Sugar (Brockhampton song)

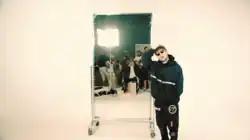
The second music video for "Sugar" takes place in a white sound stage that includes a mirror.

A second music video for "Sugar" was released on February 17, 2020, also directed by Abstract. It was shot by Ashlan Grey with color, iPhone shots, and editing by HK. The digital imaging technician was Kevin Doann, while Nick Lenzini and Weston Freas did the wardrobe styling. The second video was created because Brockhampton did not tell the entire visual story of the song with the first video. The visual has a much lower budget than the first video and takes place in an abandoned warehouse. In the warehouse, the band and Beatty perform on a sound stage that features props, including a revolving mirror, ladder, and chairs. Bearface comes to the shoot having just got out of bed with disheveled hair, while Abstract wears a Myspace t-shirt. The video ends with the performers running around the warehouse with Bearface repeating "Do you love me?" and the mirror getting wheeled away. "Billboard"s Michael Saponara described the video as "pretty bland for the most part".